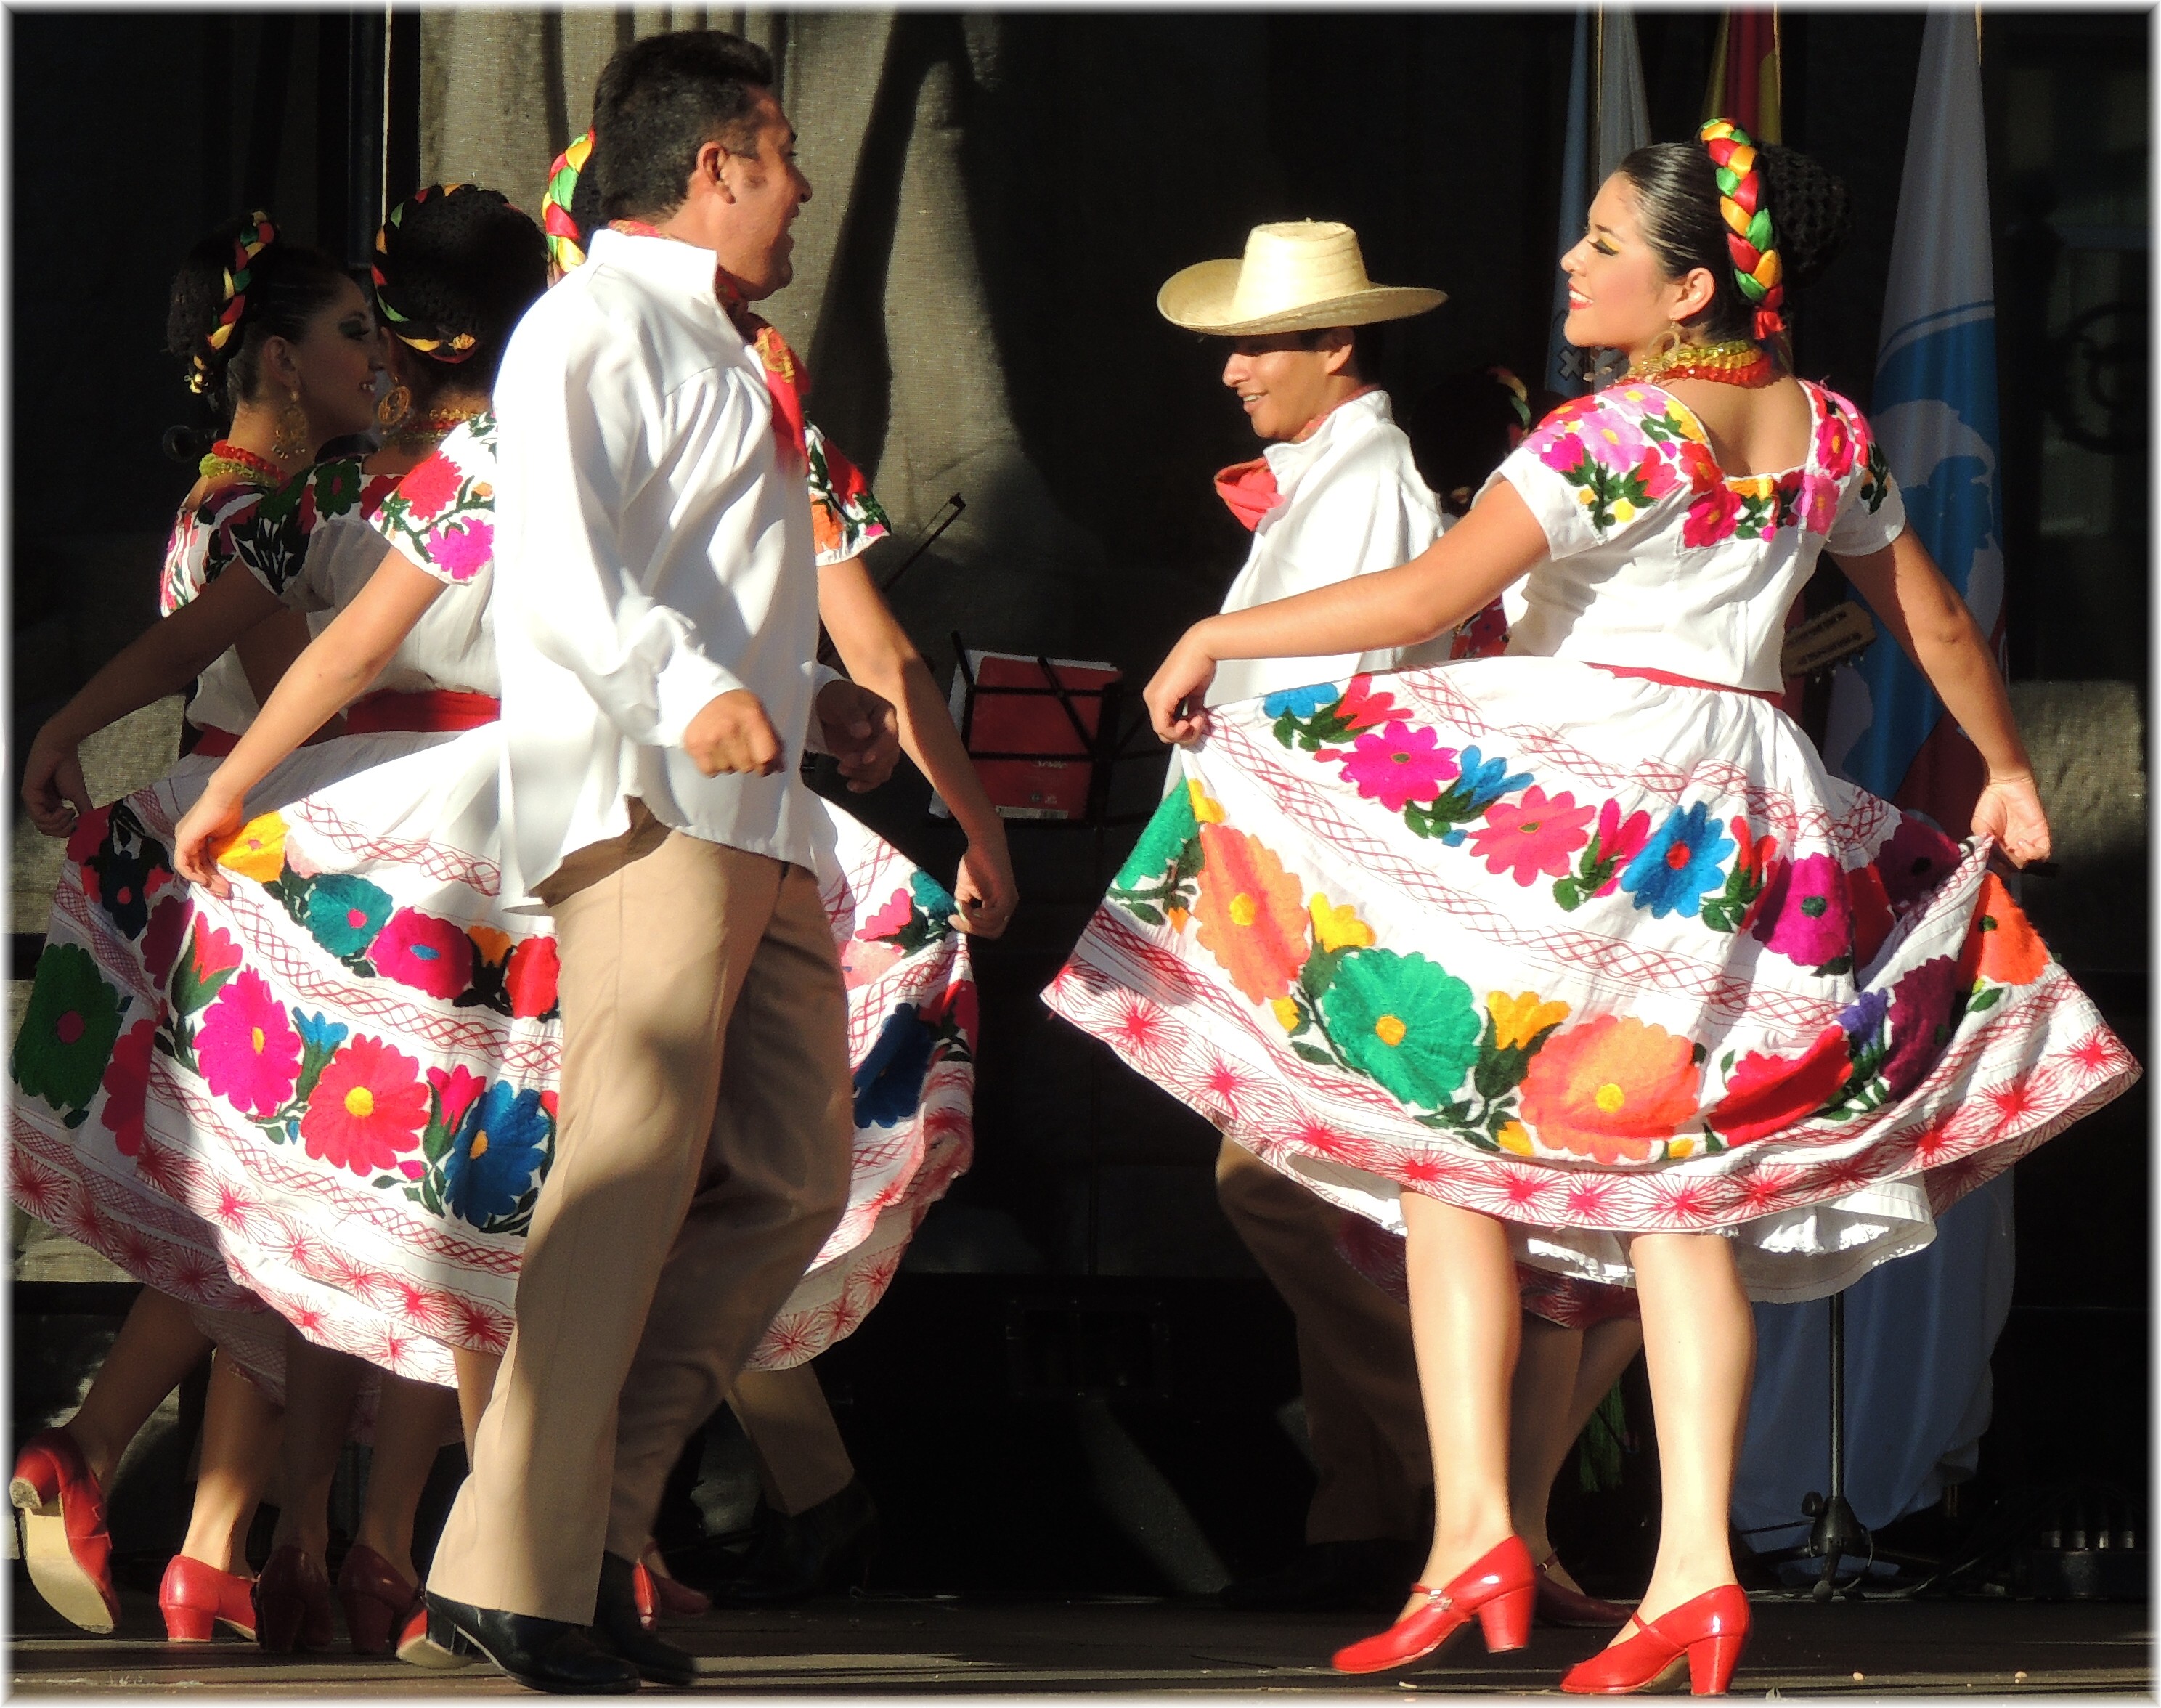
dance, clothing, performance art, festival, cool image, event, costume, performing arts, folk dance